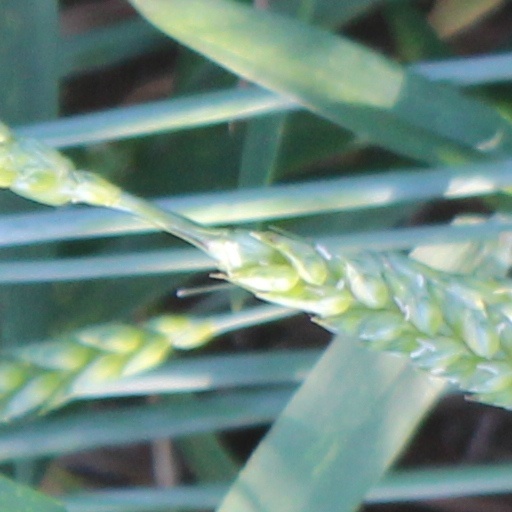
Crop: wheat